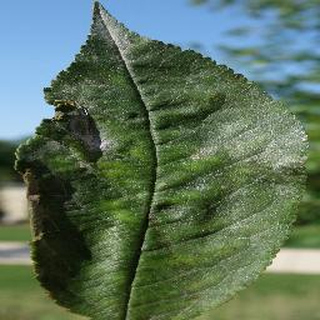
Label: cherry_powdery_mildew